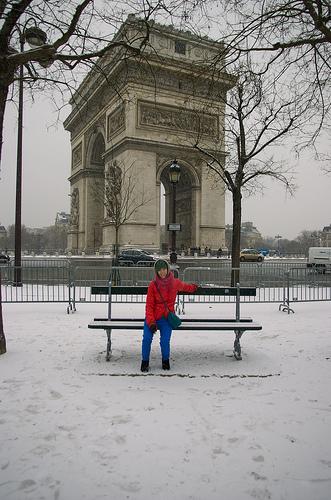
Weather: snow or frosty